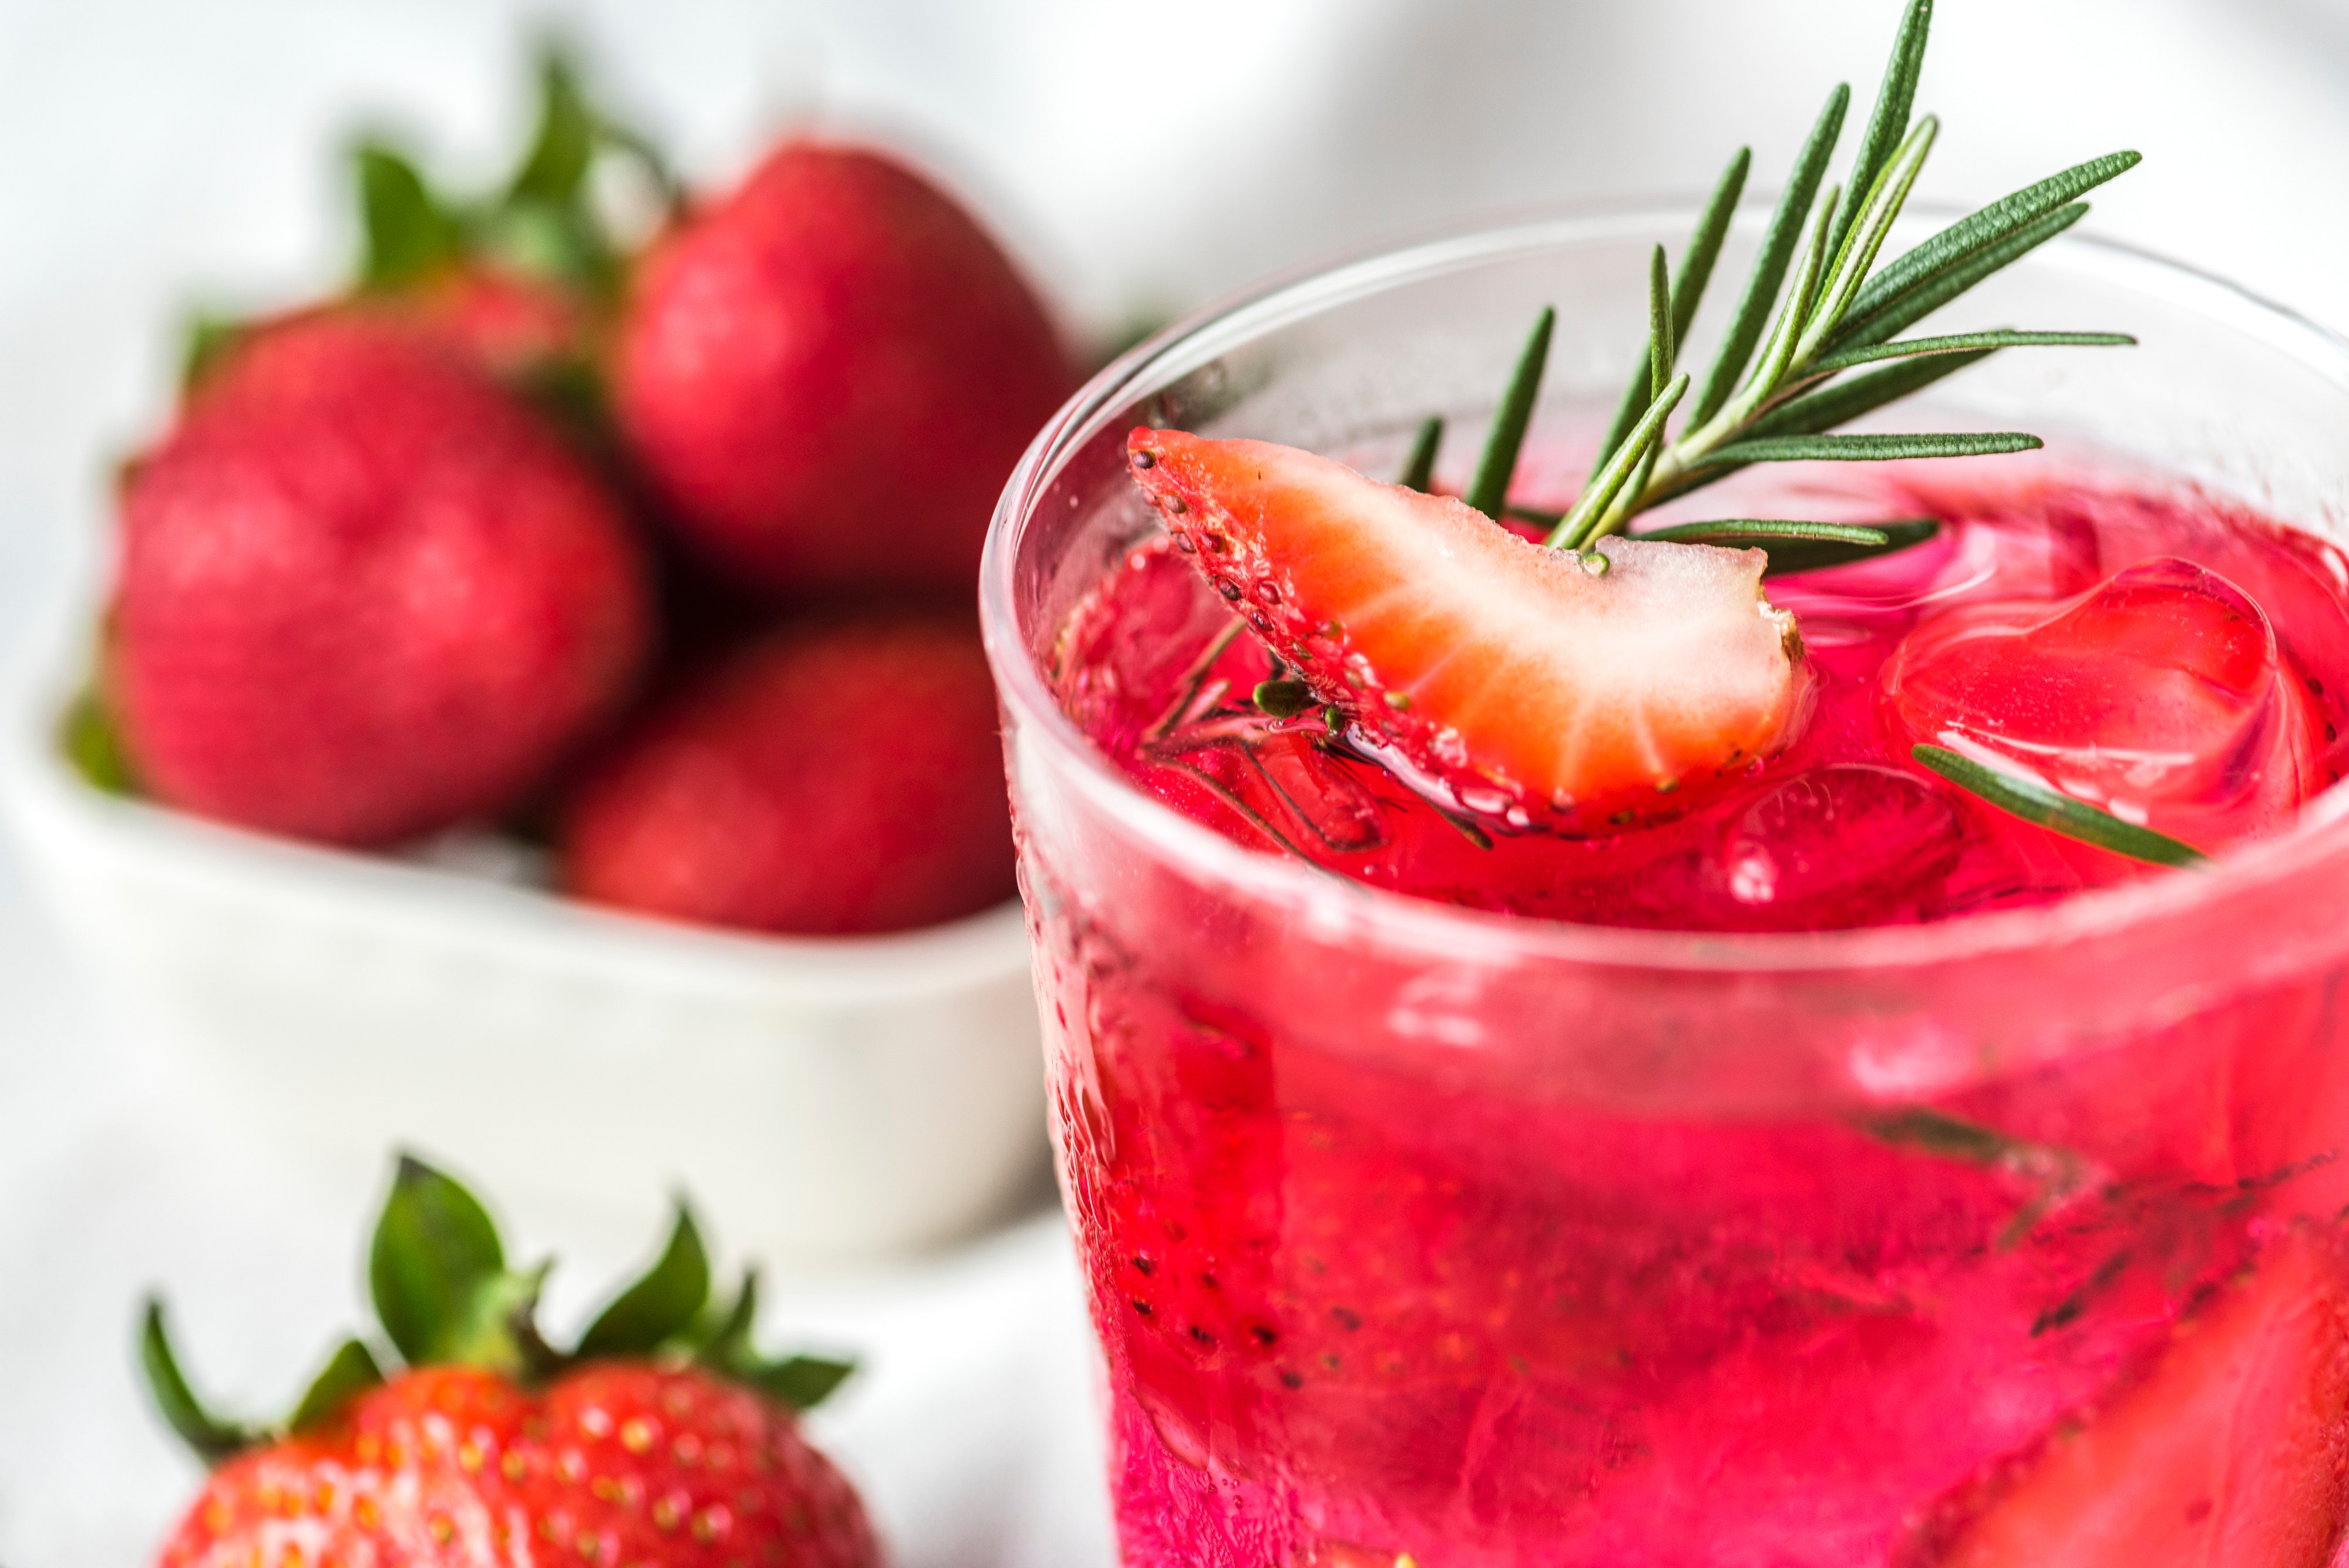
food, natural foods, strawberries, drink, strawberry, fruit, ingredient, berry, non alcoholic beverage, juice, plant, strawberry juice, superfood, wine cocktail, produce, shrub, caipiroska, spritzer, Aguas frescas, cuisine, garnish, recipe, cocktail garnish, Superfruit, fizz